History of Knoxville, Tennessee

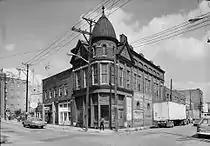
Sullivan's Saloon, photographed by Jack Boucher in 1976, following years of deterioration; this building was one of first to be renovated by developer Kristopher Kendrick

Beginning in the 1950s, Knoxville made serious efforts to reinvigorate the downtown area. One of the city's first major renovation efforts involved the replacement of the large Market House on Market Square with a pedestrian mall. The city also made numerous attempts to lure shoppers back to Gay Street, starting with the Downtown Promenade in 1960, in which walkways were constructed behind buildings along the street's eastern half, and continuing with the so-called "Gay Way," which included the widening of sidewalks and the installation of storefront canopies, in 1964. Downtown retailers continued to slip, however, and with the completion of West Town Mall in 1972, the downtown retail market collapsed. Miller's, Kress's, and the three surviving downtown theaters had all closed by 1978.